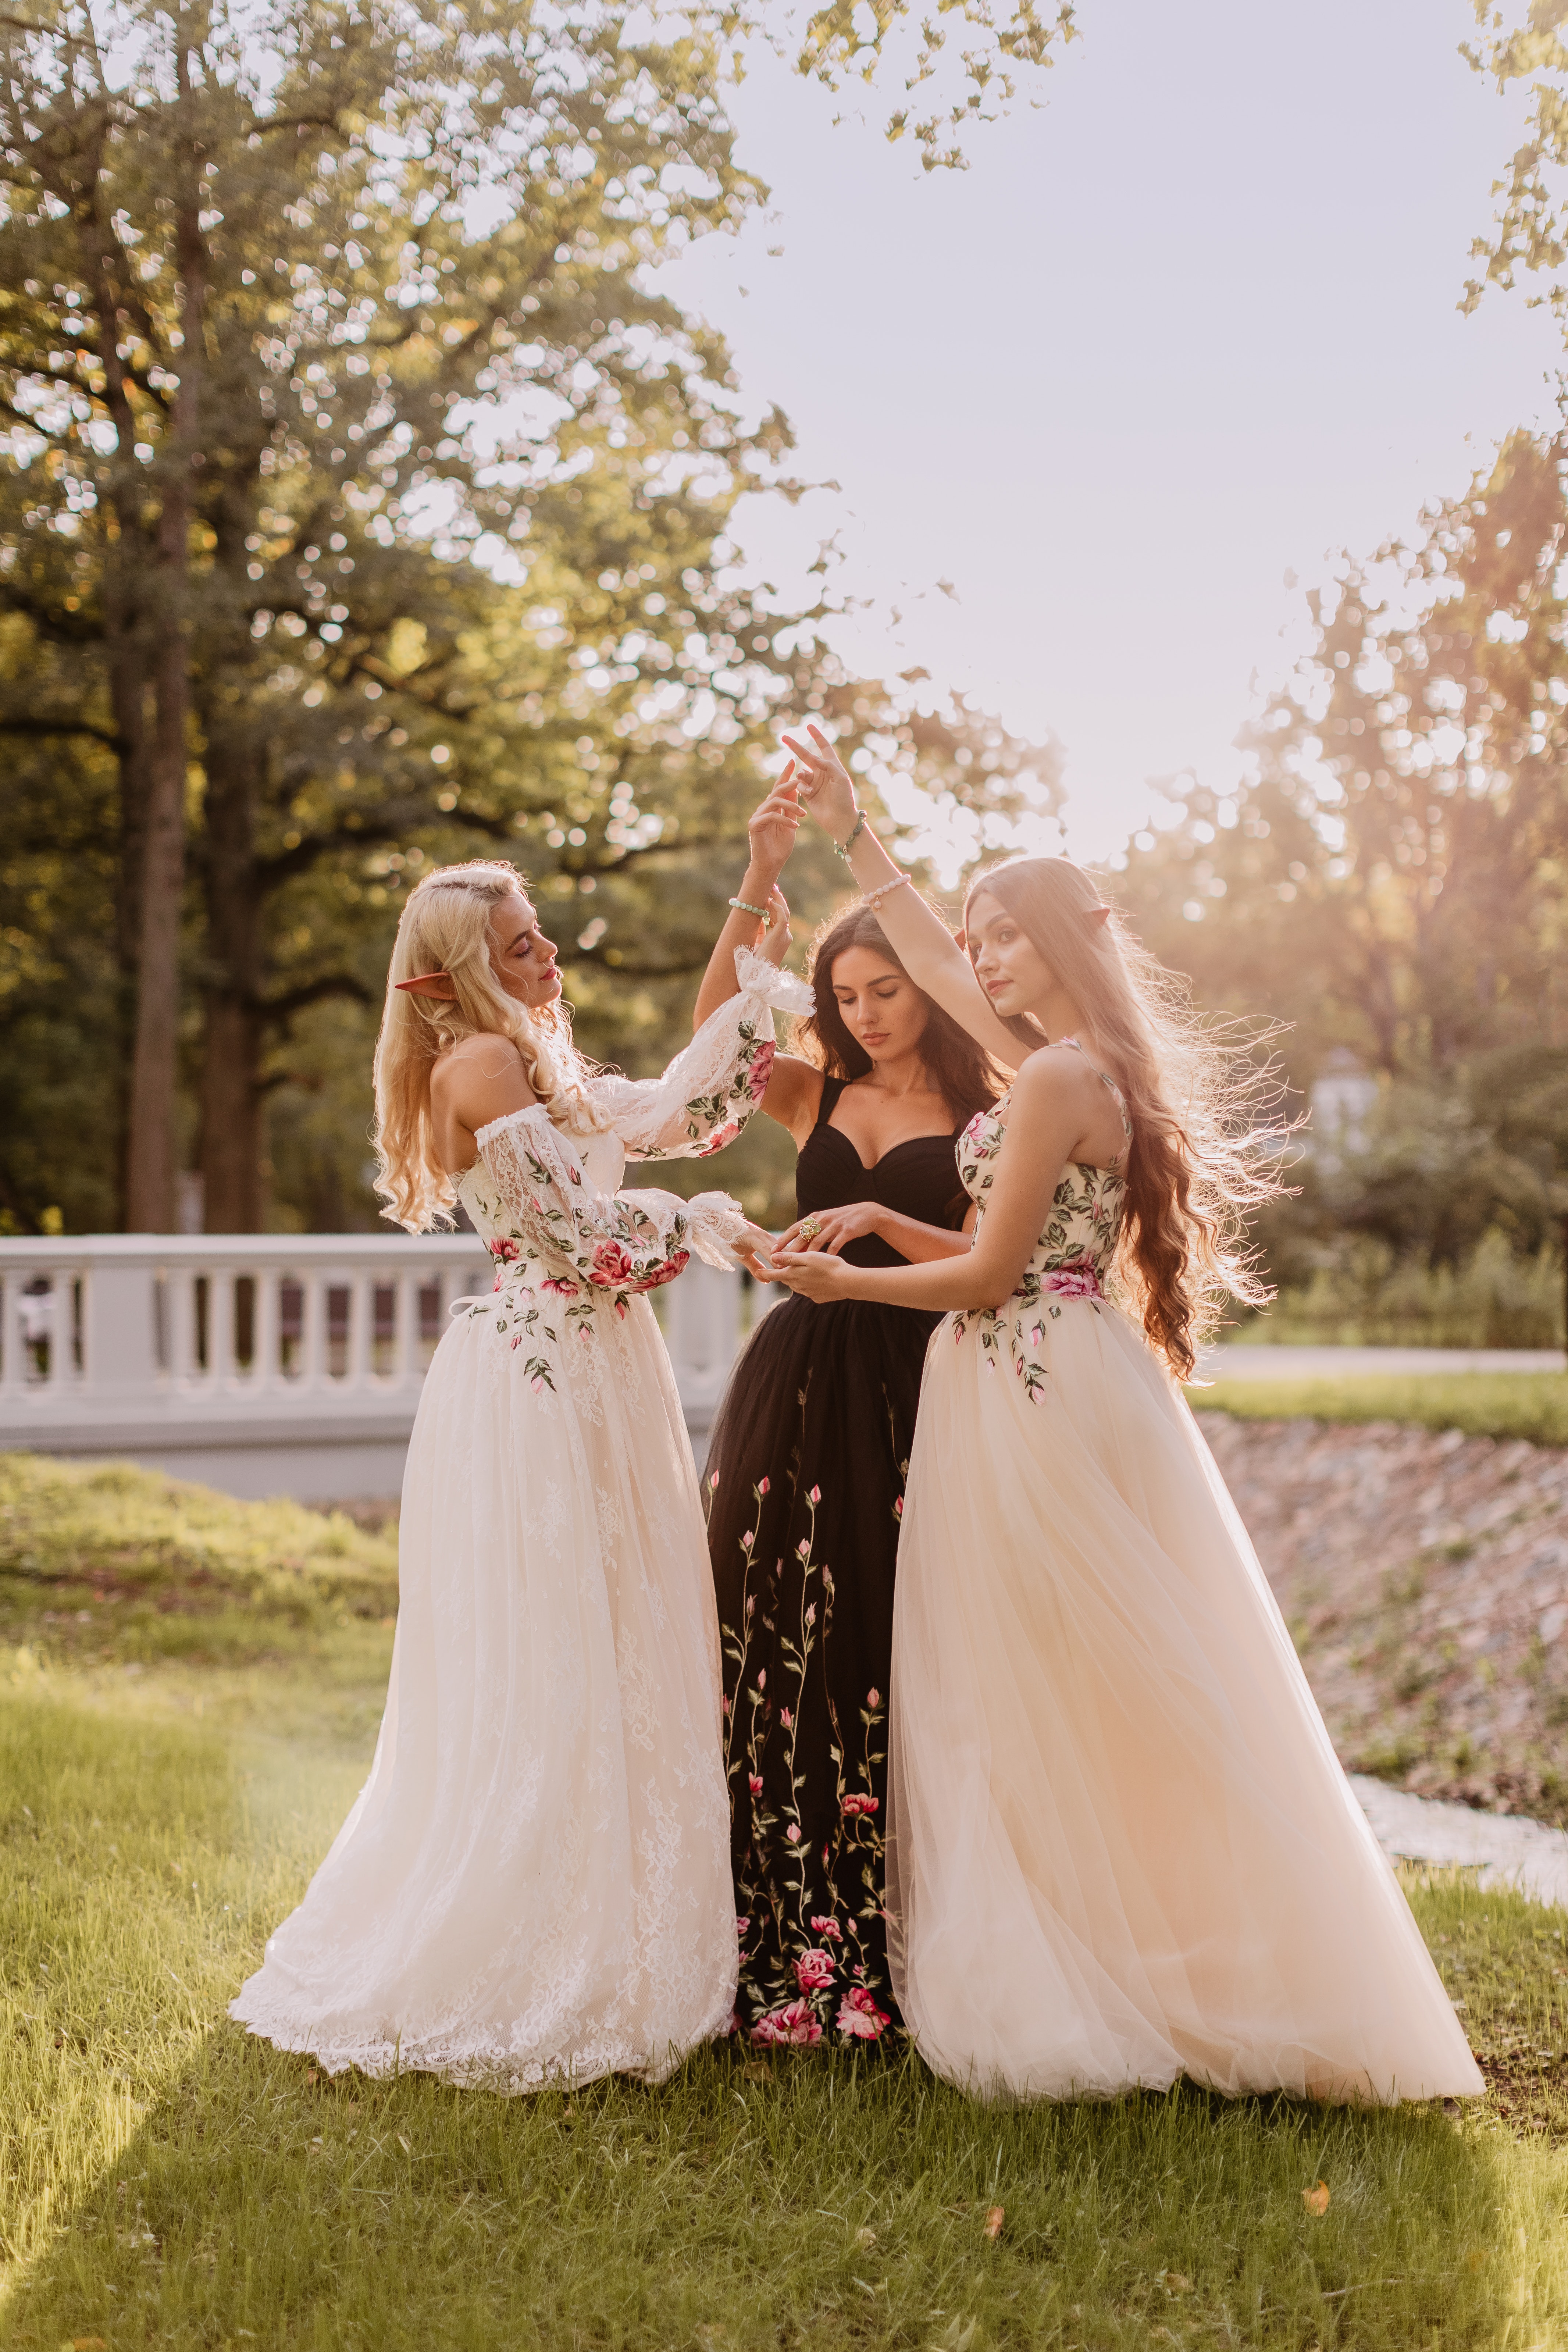
woman, clothing, wedding dress, plant, bride, outerwear, flower, shoulder, dress, People in nature, tree, flash photography, bridal party dress, happy, petal, waist, bridal clothing, gesture, yellow, grass, Strapless dress, veil, wedding ceremony supply, gown, landscape, bouquet, flower arranging, bridal accessory, formal wear, long hair, event, romance, woodland, marriage, fun, forest, plantation, tradition, peach, fashion accessory, floral design, floristry, love, ceremony, garden, wedding, child, portrait photography, backyard, tuxedo, photo shoot, recreation, wildflower